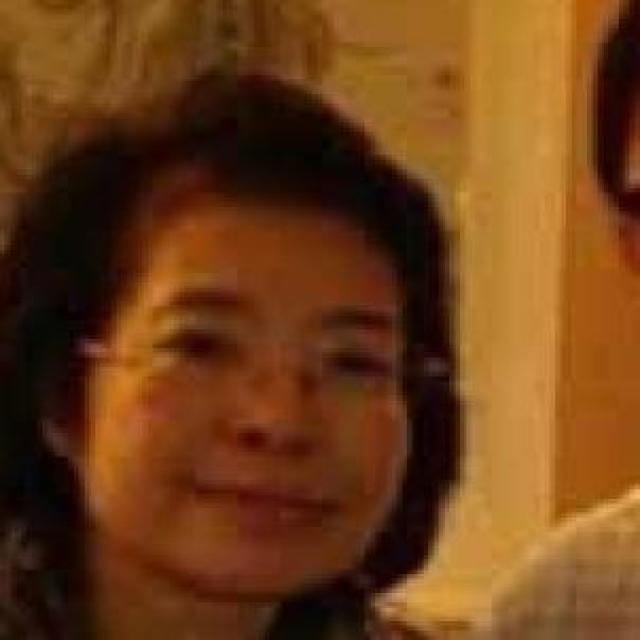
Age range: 45-64